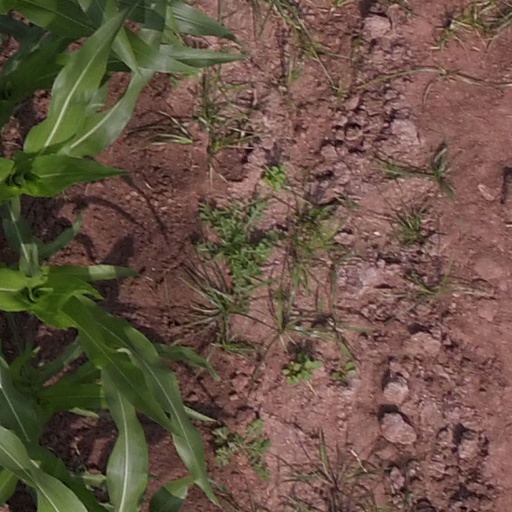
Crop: maize; corn